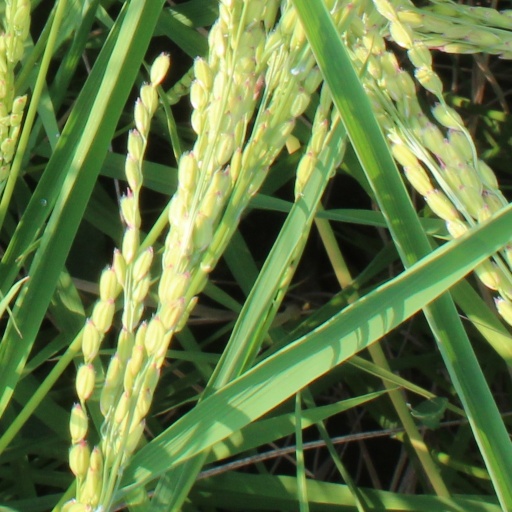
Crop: rice